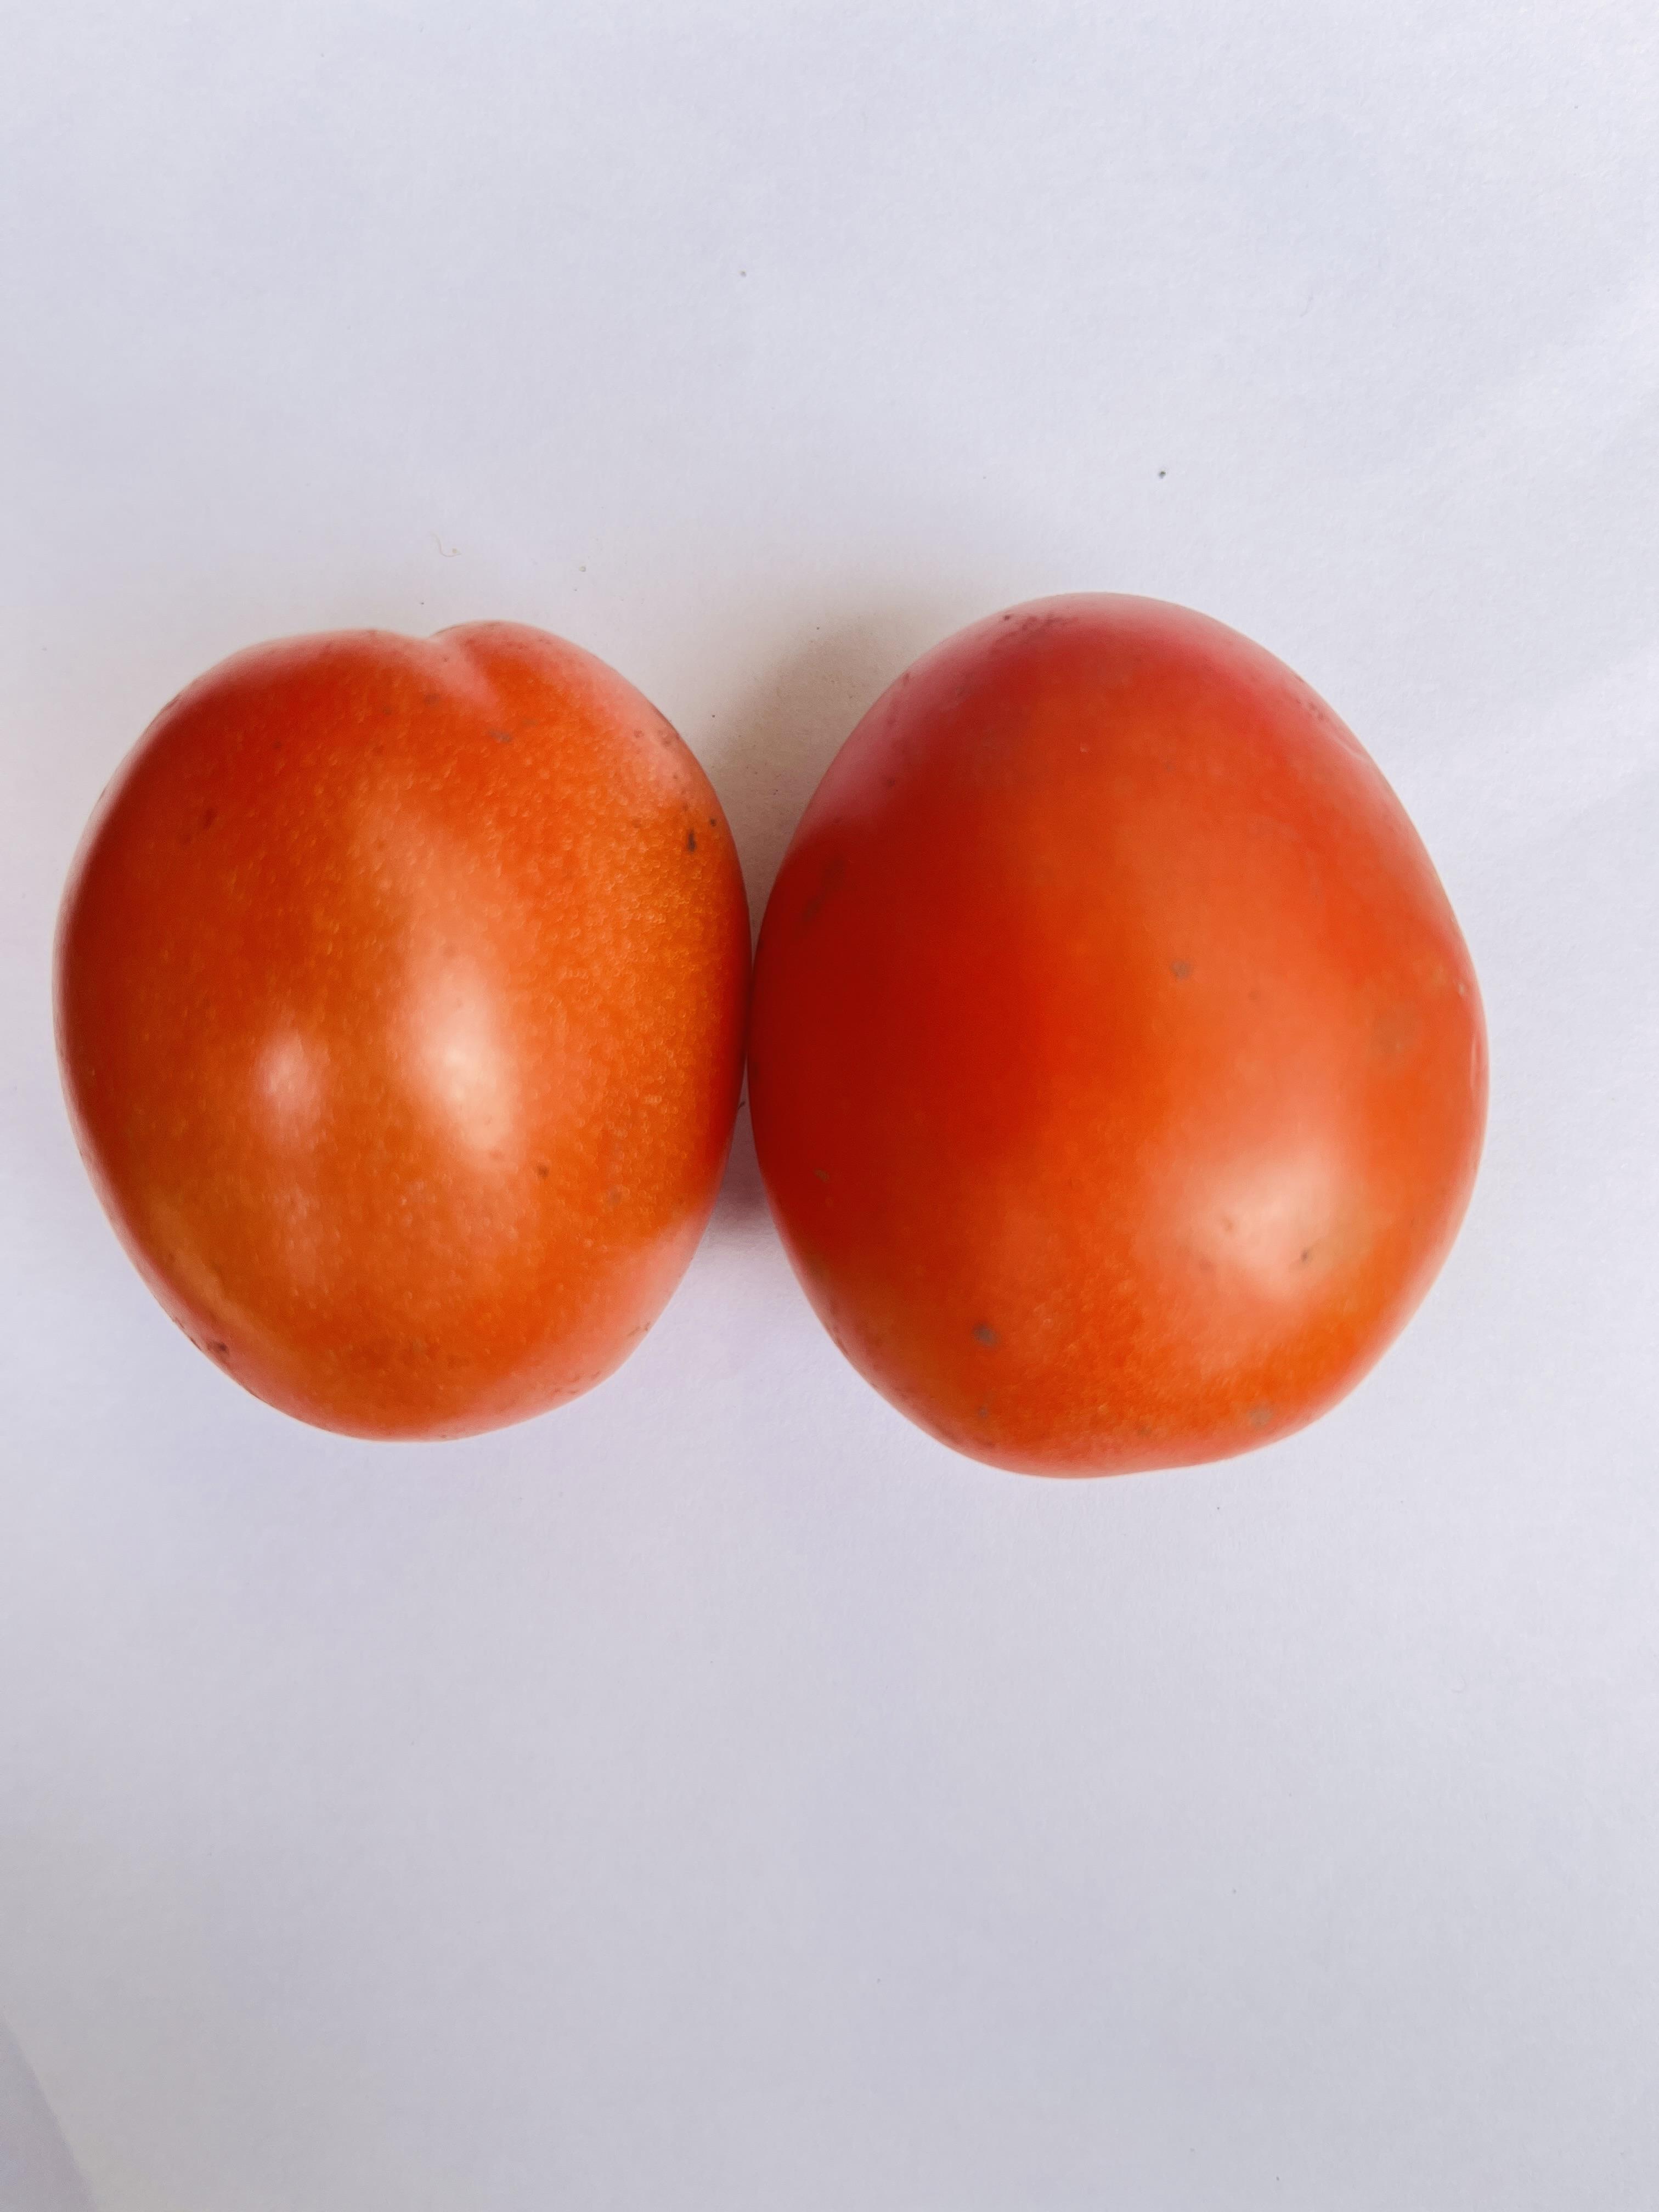
Label: Tomato